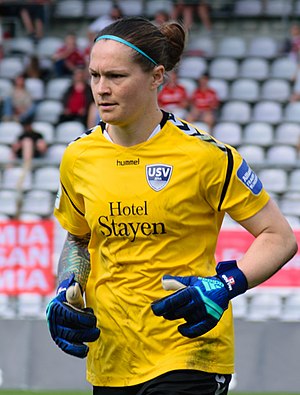
Erin McLeod
McLeod i 2018.
Erin Katrina McLeod er en kvindelig canadisk fodboldspiller, der spiller som målvogter for amerikanske Orlando Pride i National Women's Soccer League og Canadas kvindefodboldlandshold, siden 2002.